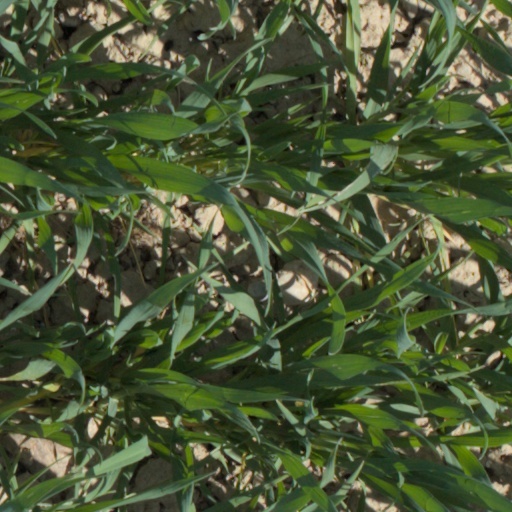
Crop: wheat